Answer in natural language. Consider the 3D positions of the objects in the scene and not just the 2D positions in the image. Is the centerpoint of  floating black countertop island (highlighted by a red box) at a higher height than Window (highlighted by a blue box)? Choose between the following options: yes or no
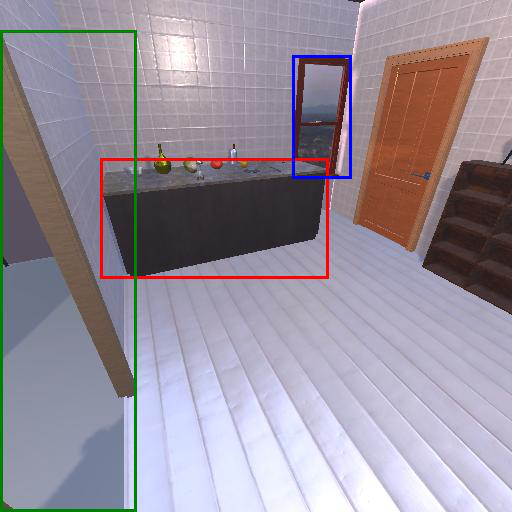
<answer>no</answer>